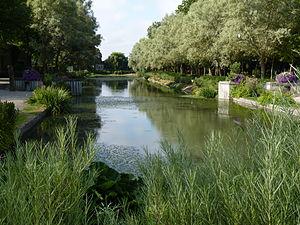
Sarthe - La Flèche - Parc des Carmes
La Flèche est une commune française située dans le sud du département de la Sarthe en région Pays de la Loire. Sous-préfecture du département, chef-lieu d'arrondissement et de canton, siège de la communauté de communes du Pays Fléchois, elle compte 14 956 habitants selon le dernier recensement de 2017, ce qui en fait la deuxième commune sarthoise la plus peuplée. Implantée sur le Loir, au cœur du Maine angevin, la commune est marquée par un réseau hydrographique très dense.